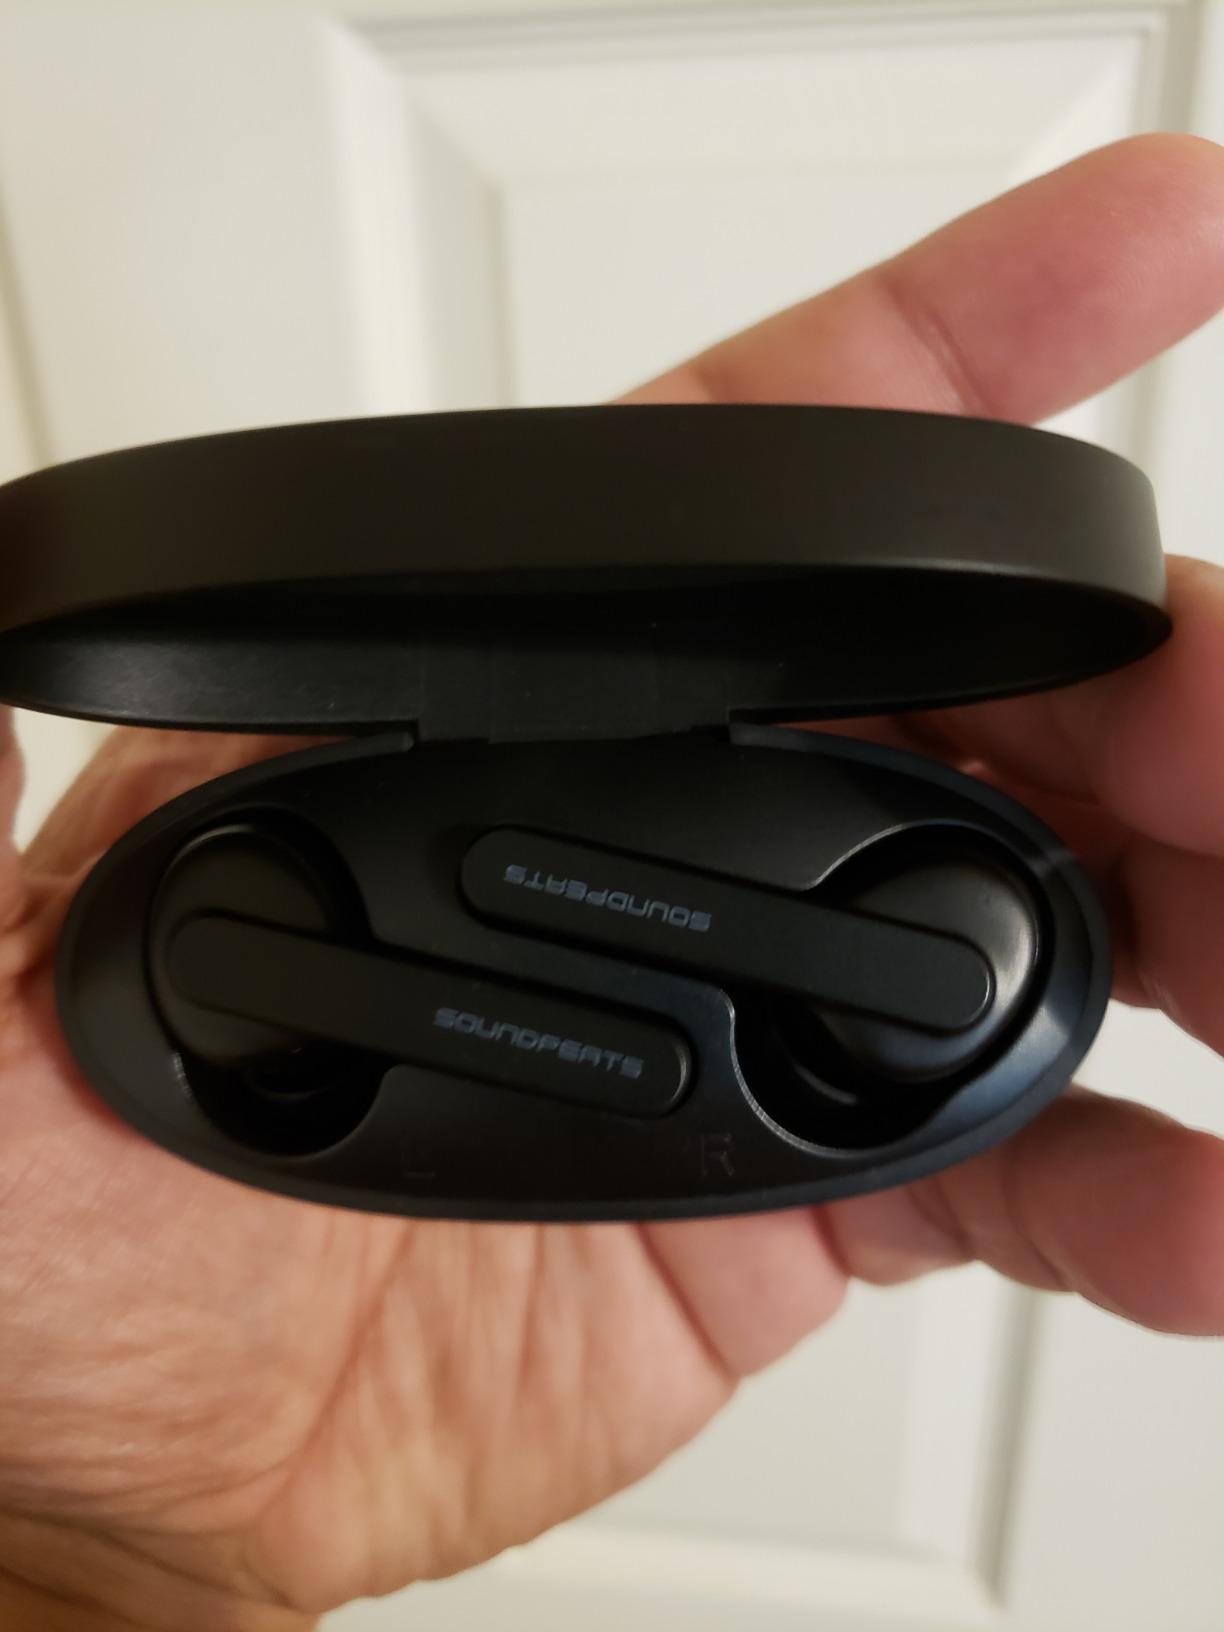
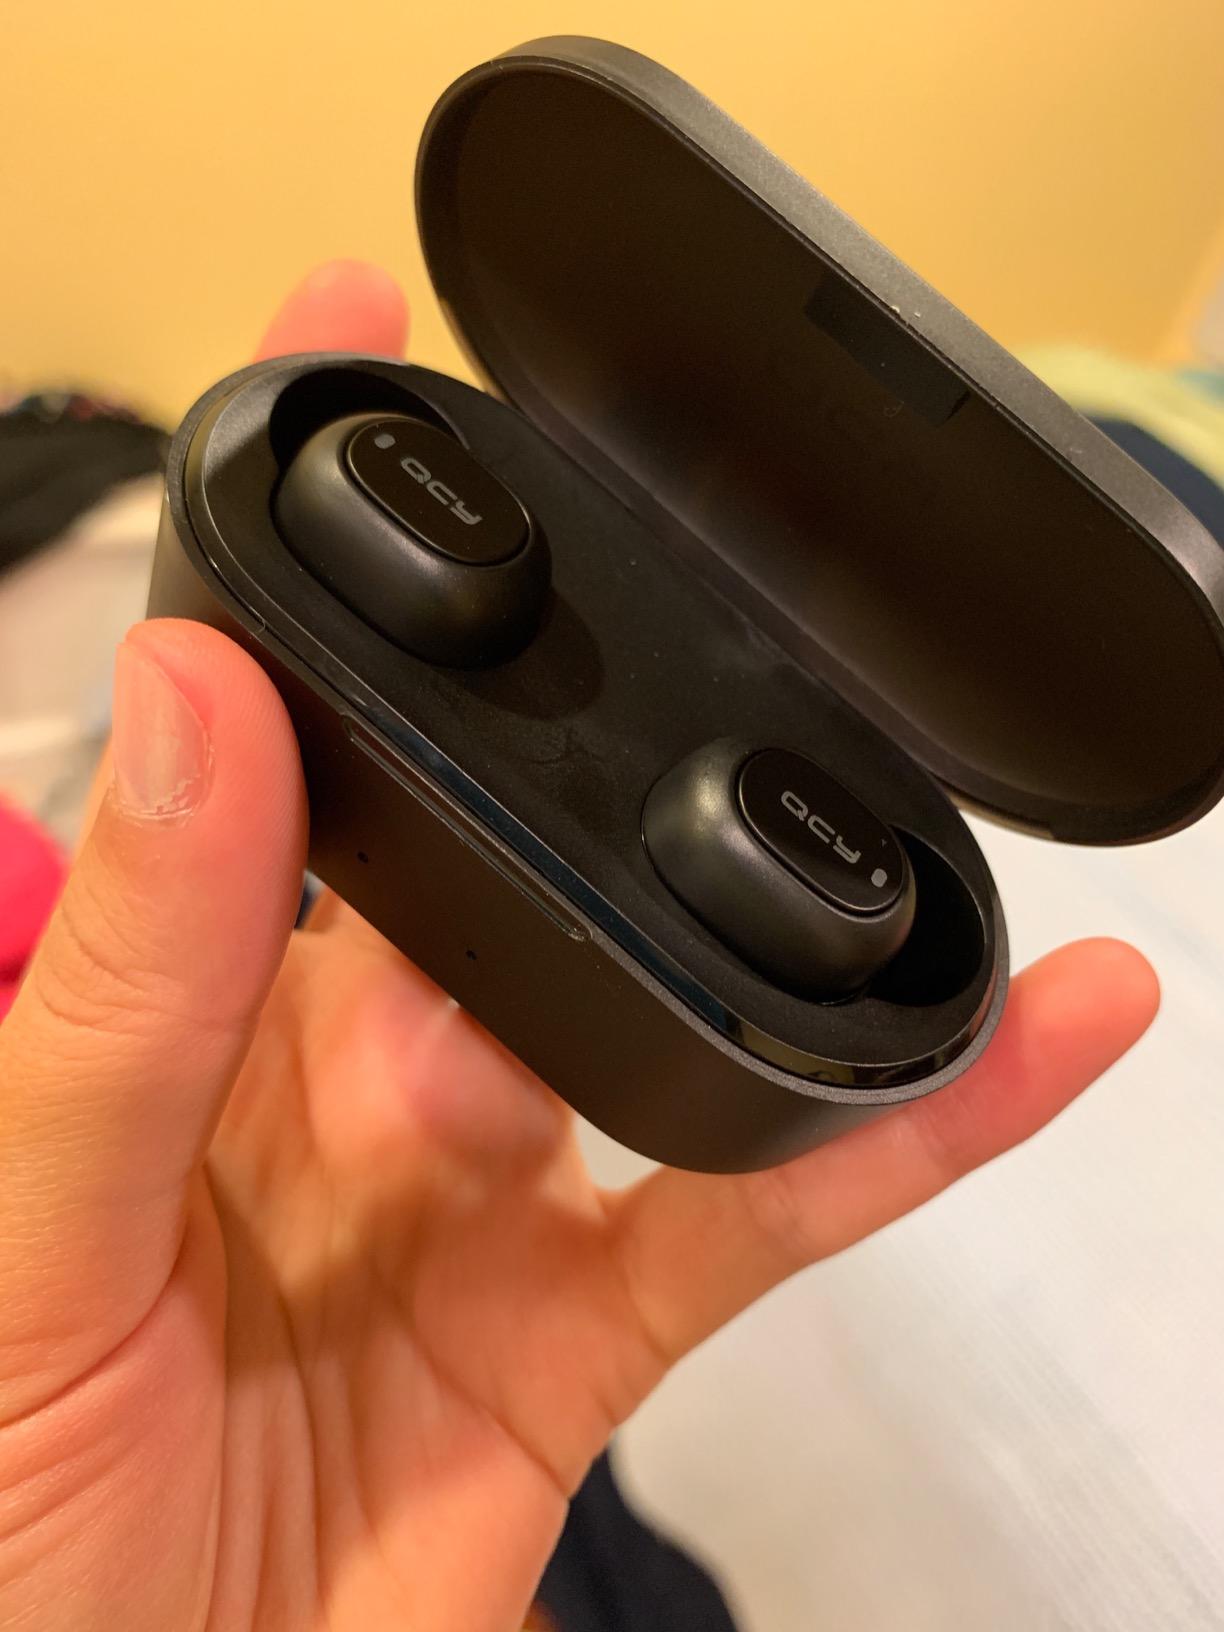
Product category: earbuds
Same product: no